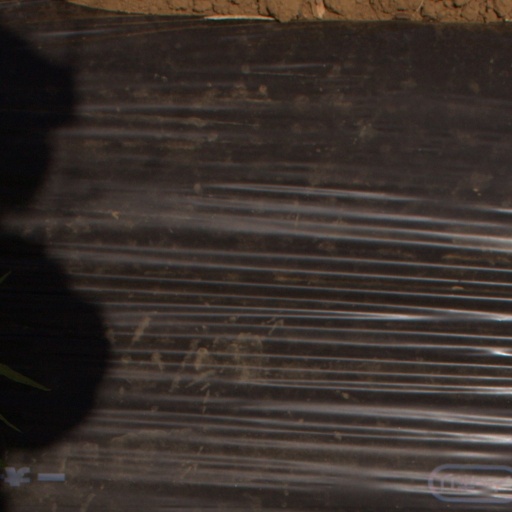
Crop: Jerusalem artichoke